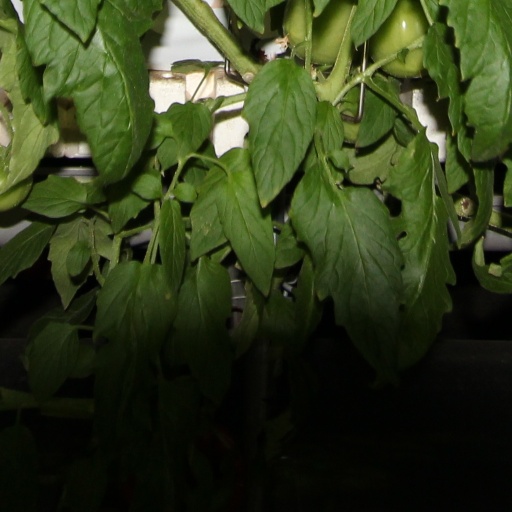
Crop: tomato